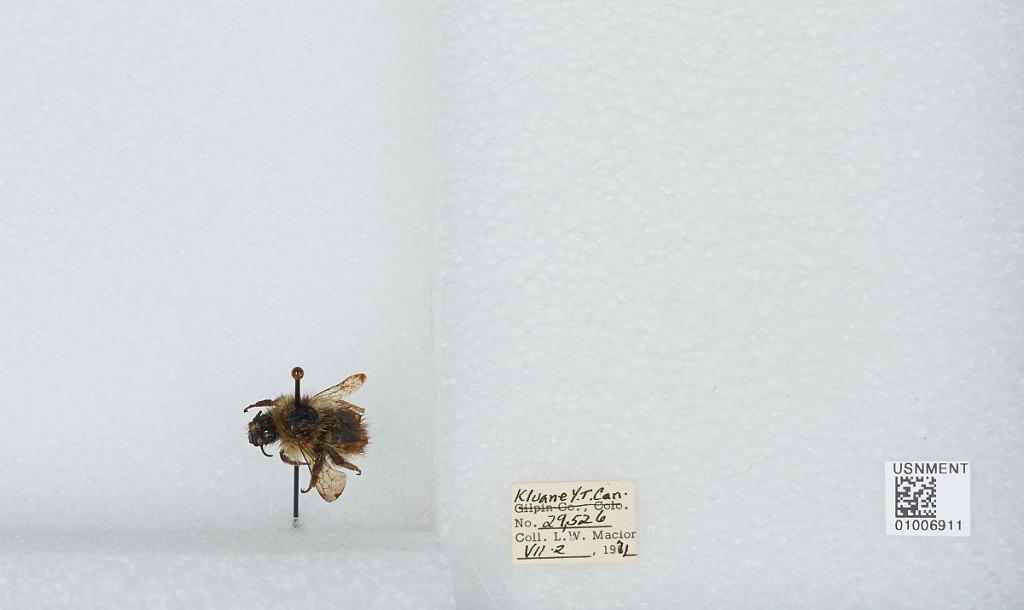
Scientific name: Bombus (Pyrobombus) flavifrons Cresson
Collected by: L. Macior
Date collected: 1971-7-2
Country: Canada
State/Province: Yukon Territory
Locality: Kluane
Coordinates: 60.75, -139.5